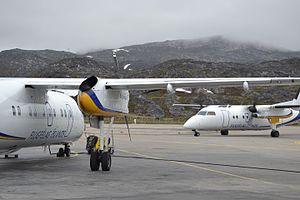
Air Iceland Connect
To Dash 8 Q200 i Ilulissat Lufthavn, 2017.
Air Iceland Connect er et flyselskab med base i Reykjavík, Island. Der flyves til lokale destinationer og til Grønland og Færøerne. Hovedbasen er Reykjavik Lufthavn og Akureyri Airport.